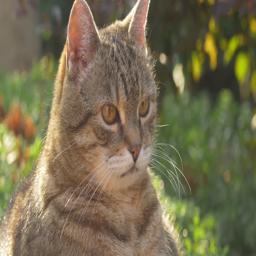
tabby cat in the garden